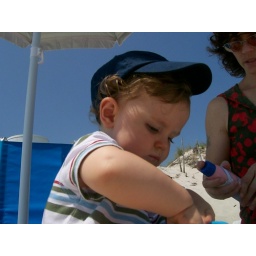
Grandpa brought Wolfgang a piece of the ocean in a bucket. Mom still trying to get sun screen on....